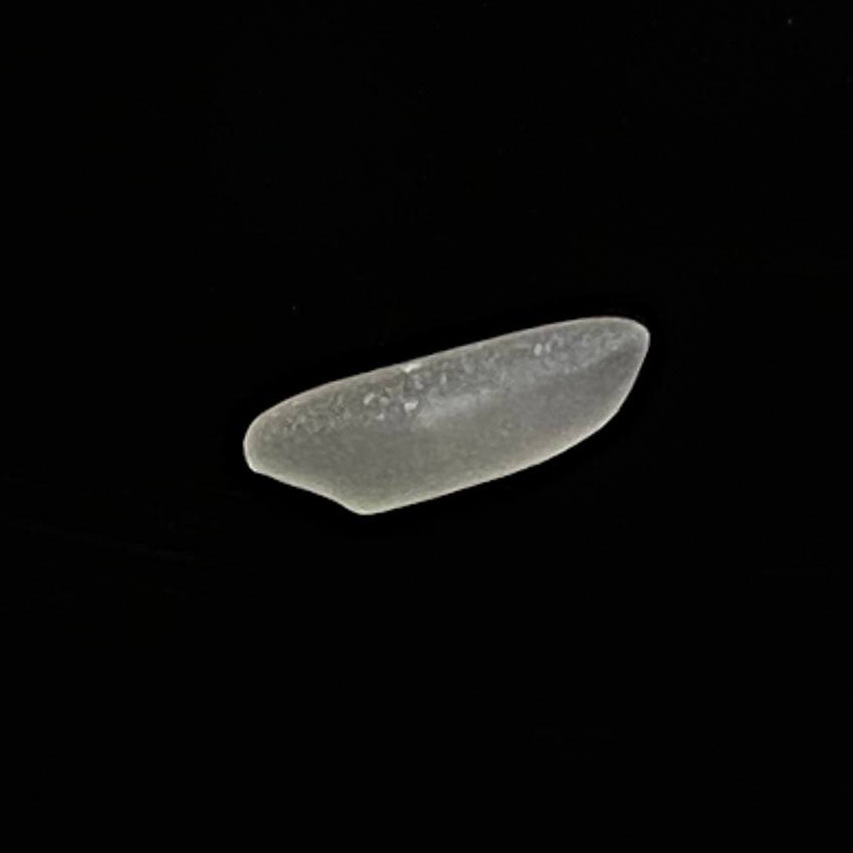
Rice variety: Shampakatari